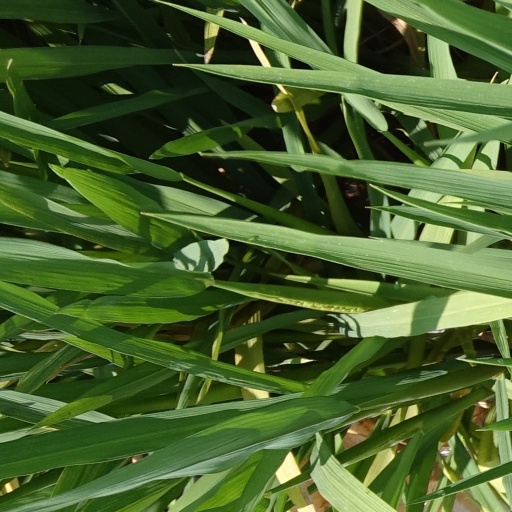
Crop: rice